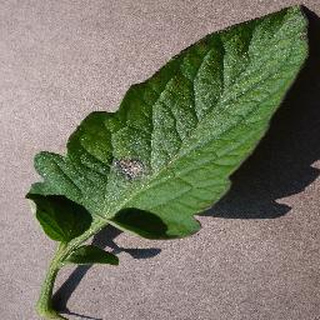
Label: tomato_late_blight